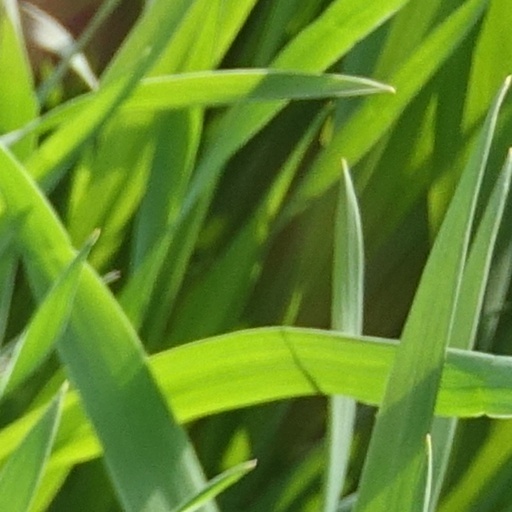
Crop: wheat